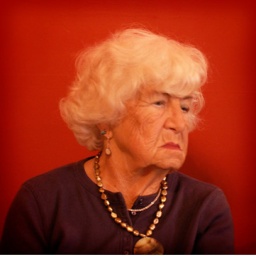
New Paris, OHThe red wall of the restaurant was so amazing against the warm shades of my grandmother.